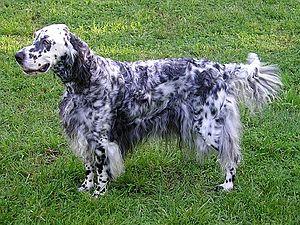
Le terme Setter désigne plusieurs races de chiens originaire des Îles Britanniques. Ce sont des chiens de chasse et d'arrêt anglais. Ces chiens descendraient d'épagneuls importés du continent. On distingue les quatre races suivantes dans ce groupe :